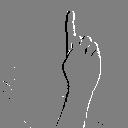
ASL letter: z